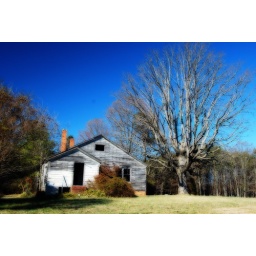
Old house I found riding around after yardwork today, Johnson Rd I think it was. The tree was magnificent!